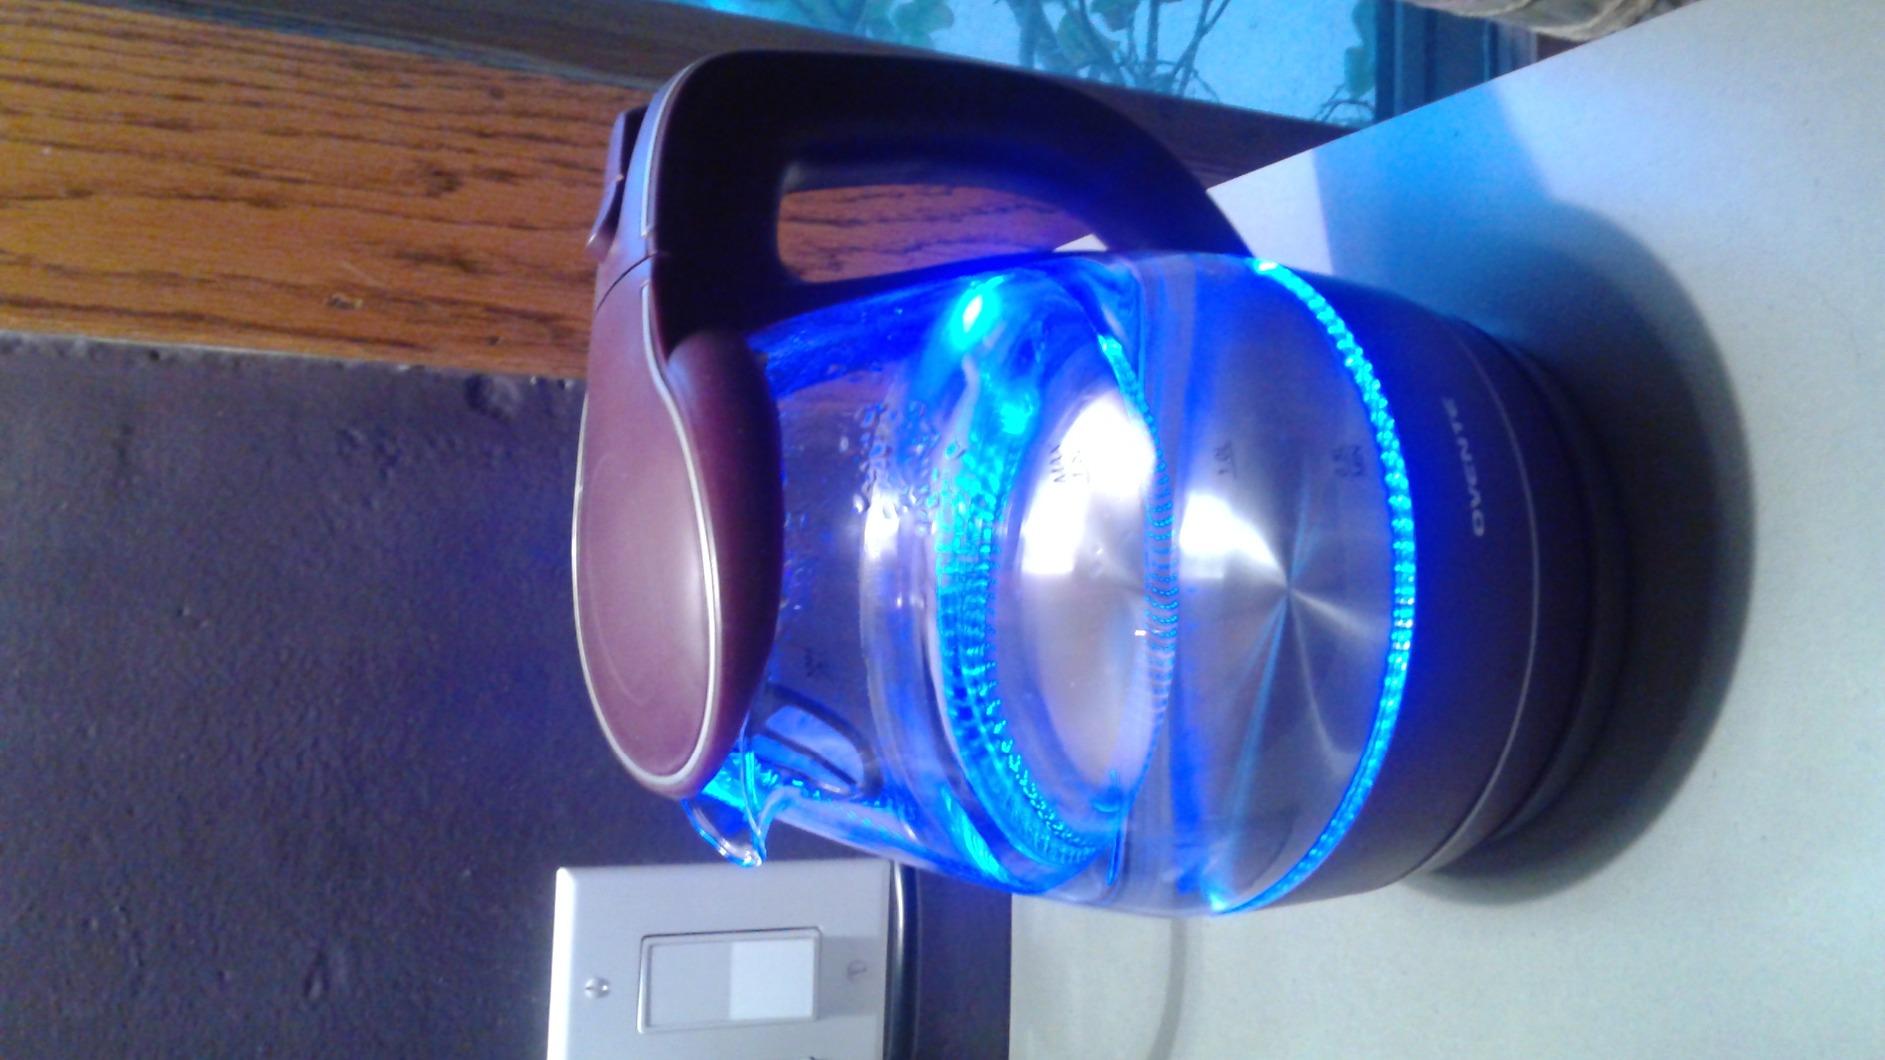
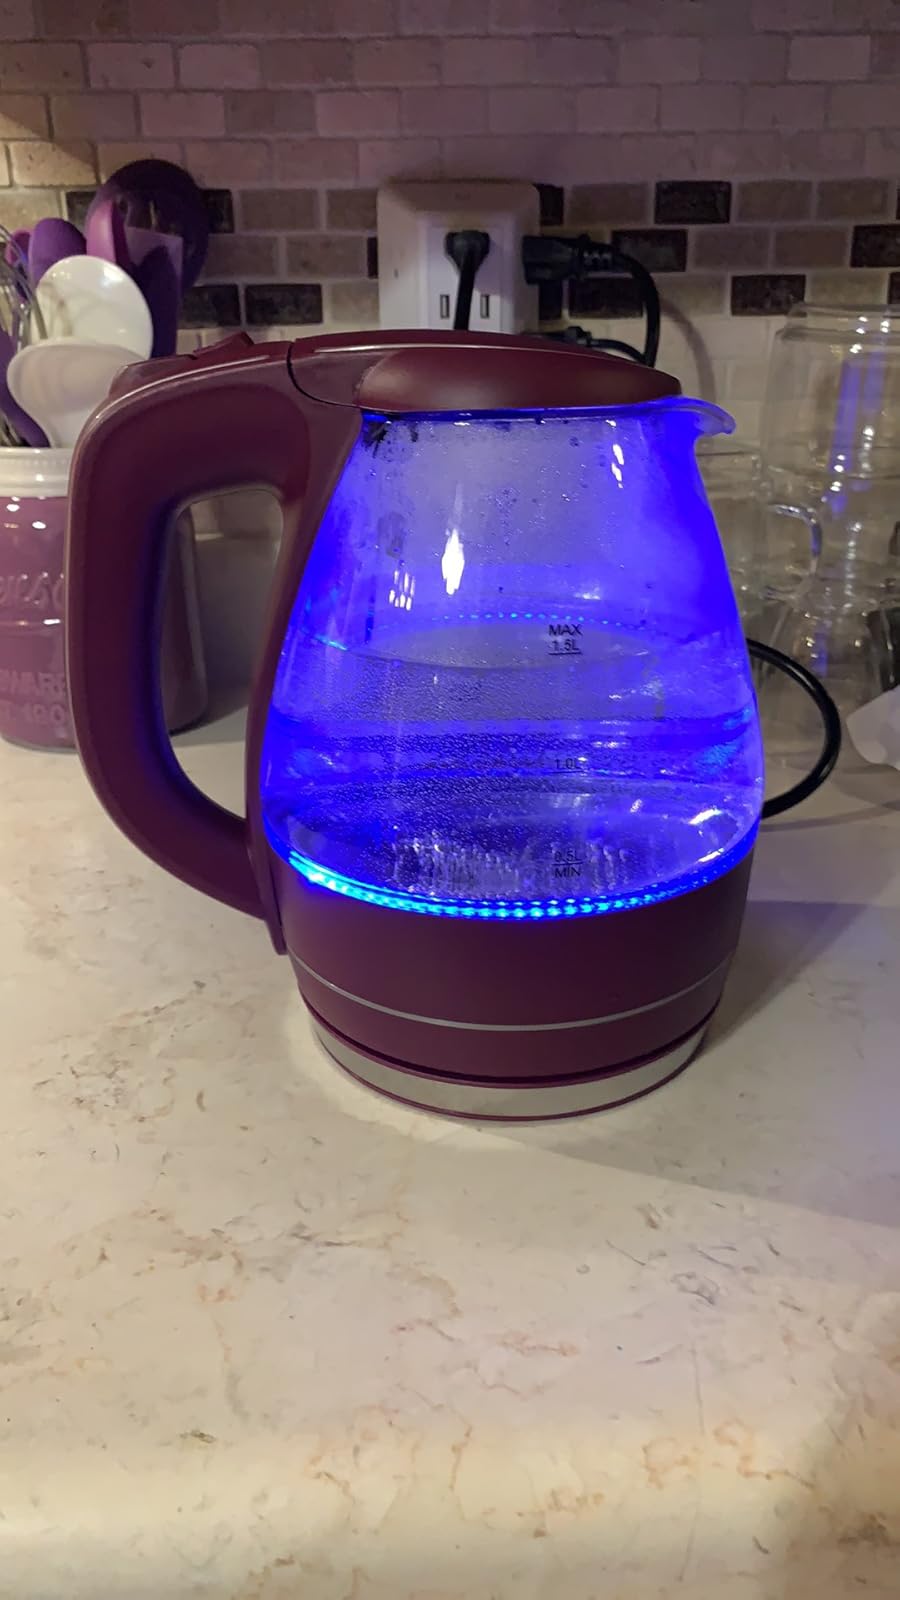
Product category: items_kettle
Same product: yes